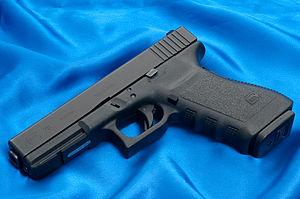
Le Glock 20 est un pistolet semi-automatique conçu et fabriqué depuis 1991 par l'entreprise autrichienne d'armement Glock pour les forces militaires et les services de police. C'est l'équivalent du Glock 17, en version renforcée pour le calibre 10 mm Auto.